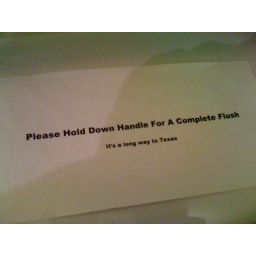
A sign in the toilet at a friend of mine's office.